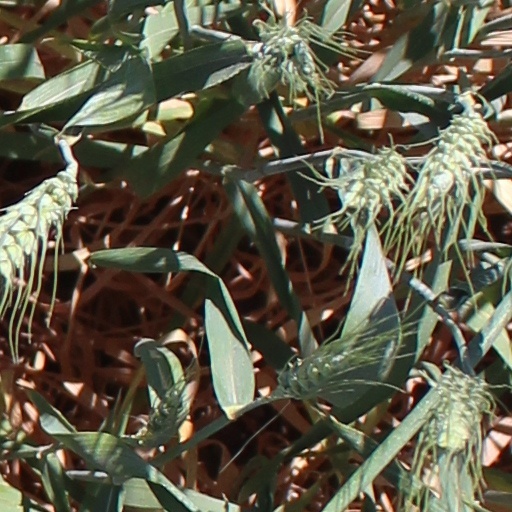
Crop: wheat